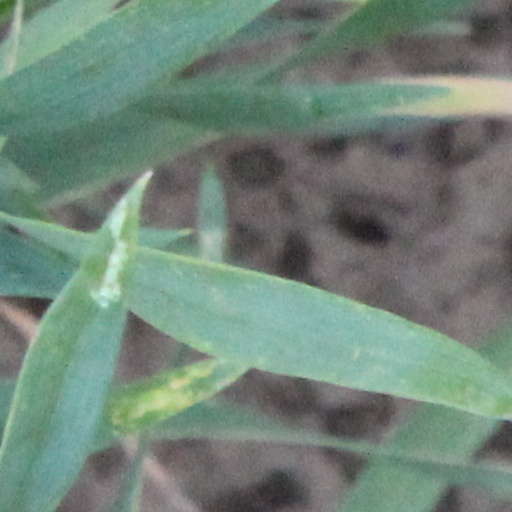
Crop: wheat